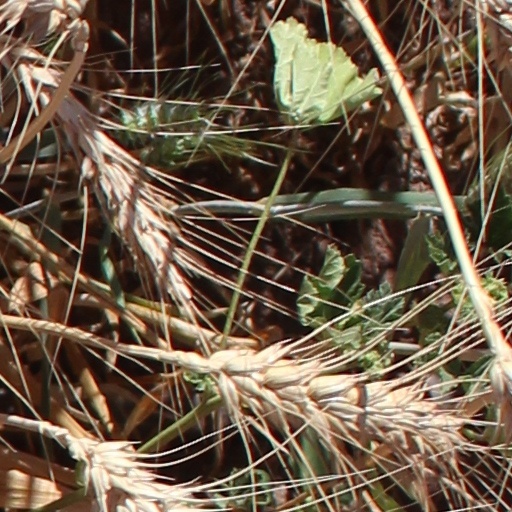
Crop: wheat